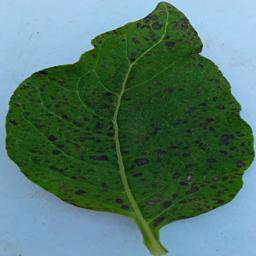
Etiqueta: Tizon_Temprano